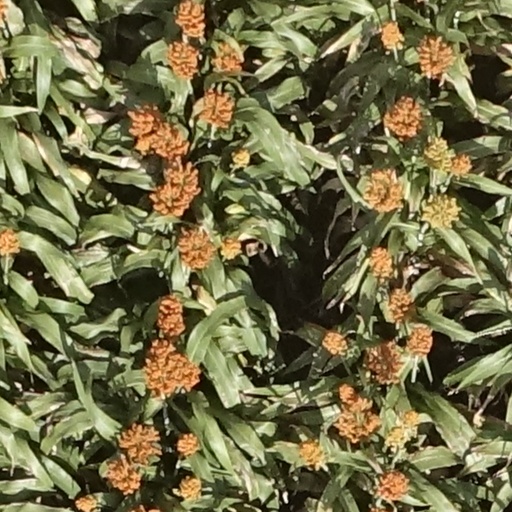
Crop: sorghum